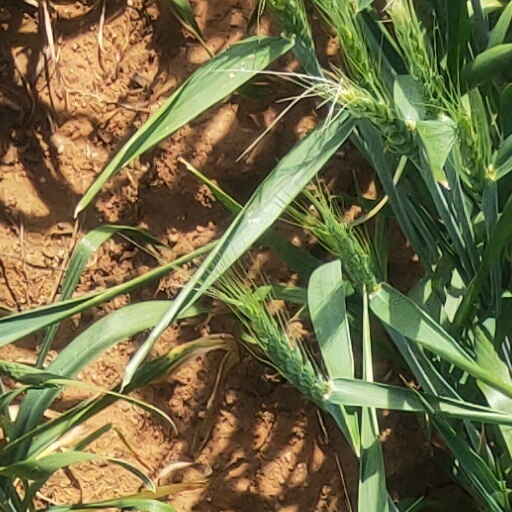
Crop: wheat